György Dózsa

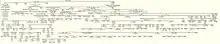
A suggested genealogy of the Dózsa family, drawn by Márki. It is not considered sufficiently proven.

Dózsa had a younger brother, Gergely Dózsa (Gregory Dózsa), who would be executed alongside him. Contemporary sources attest that Dózsa's father had had four sons; besides György and Gergely, they have been named as János (John), Lukács (Lukas), and Menyhért (Melchior). As Lukács is usually credited with the acts attributed to Gergely in other sources, the two names probably denote the same person. Menyhért supposedly became the ban of Croatia, but there is little to support this connection. Márki suggests that János might have been the same as a János Székely inciting a rebellion among the Transylvanian Saxons in 1513–1514, but Pataki disputes this. Márki claims that the family still had members in 1913, descending from Ádám Dózsa, György Dózsa's uncle. However, Pataki found no record of people named Dózsa living in or near Dálnok in the 1602 or the more extensive 1614 census, although many "lófő" and noble families with the name Székely lived there. Márki further argues that Dózsa had a sister, Katalin, who married Miklós Zeyk, a future supporter of King John Zápolya.